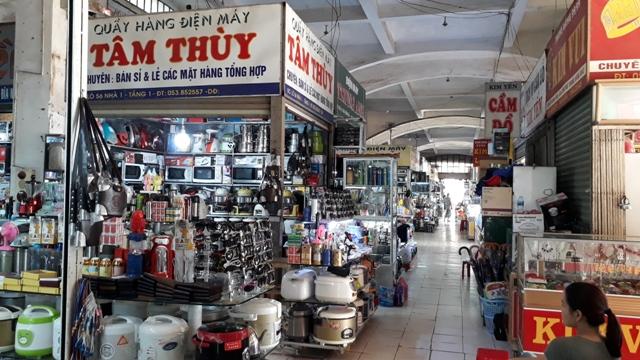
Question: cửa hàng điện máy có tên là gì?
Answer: cửa hàng điện máy có tên là tâm thuỳ